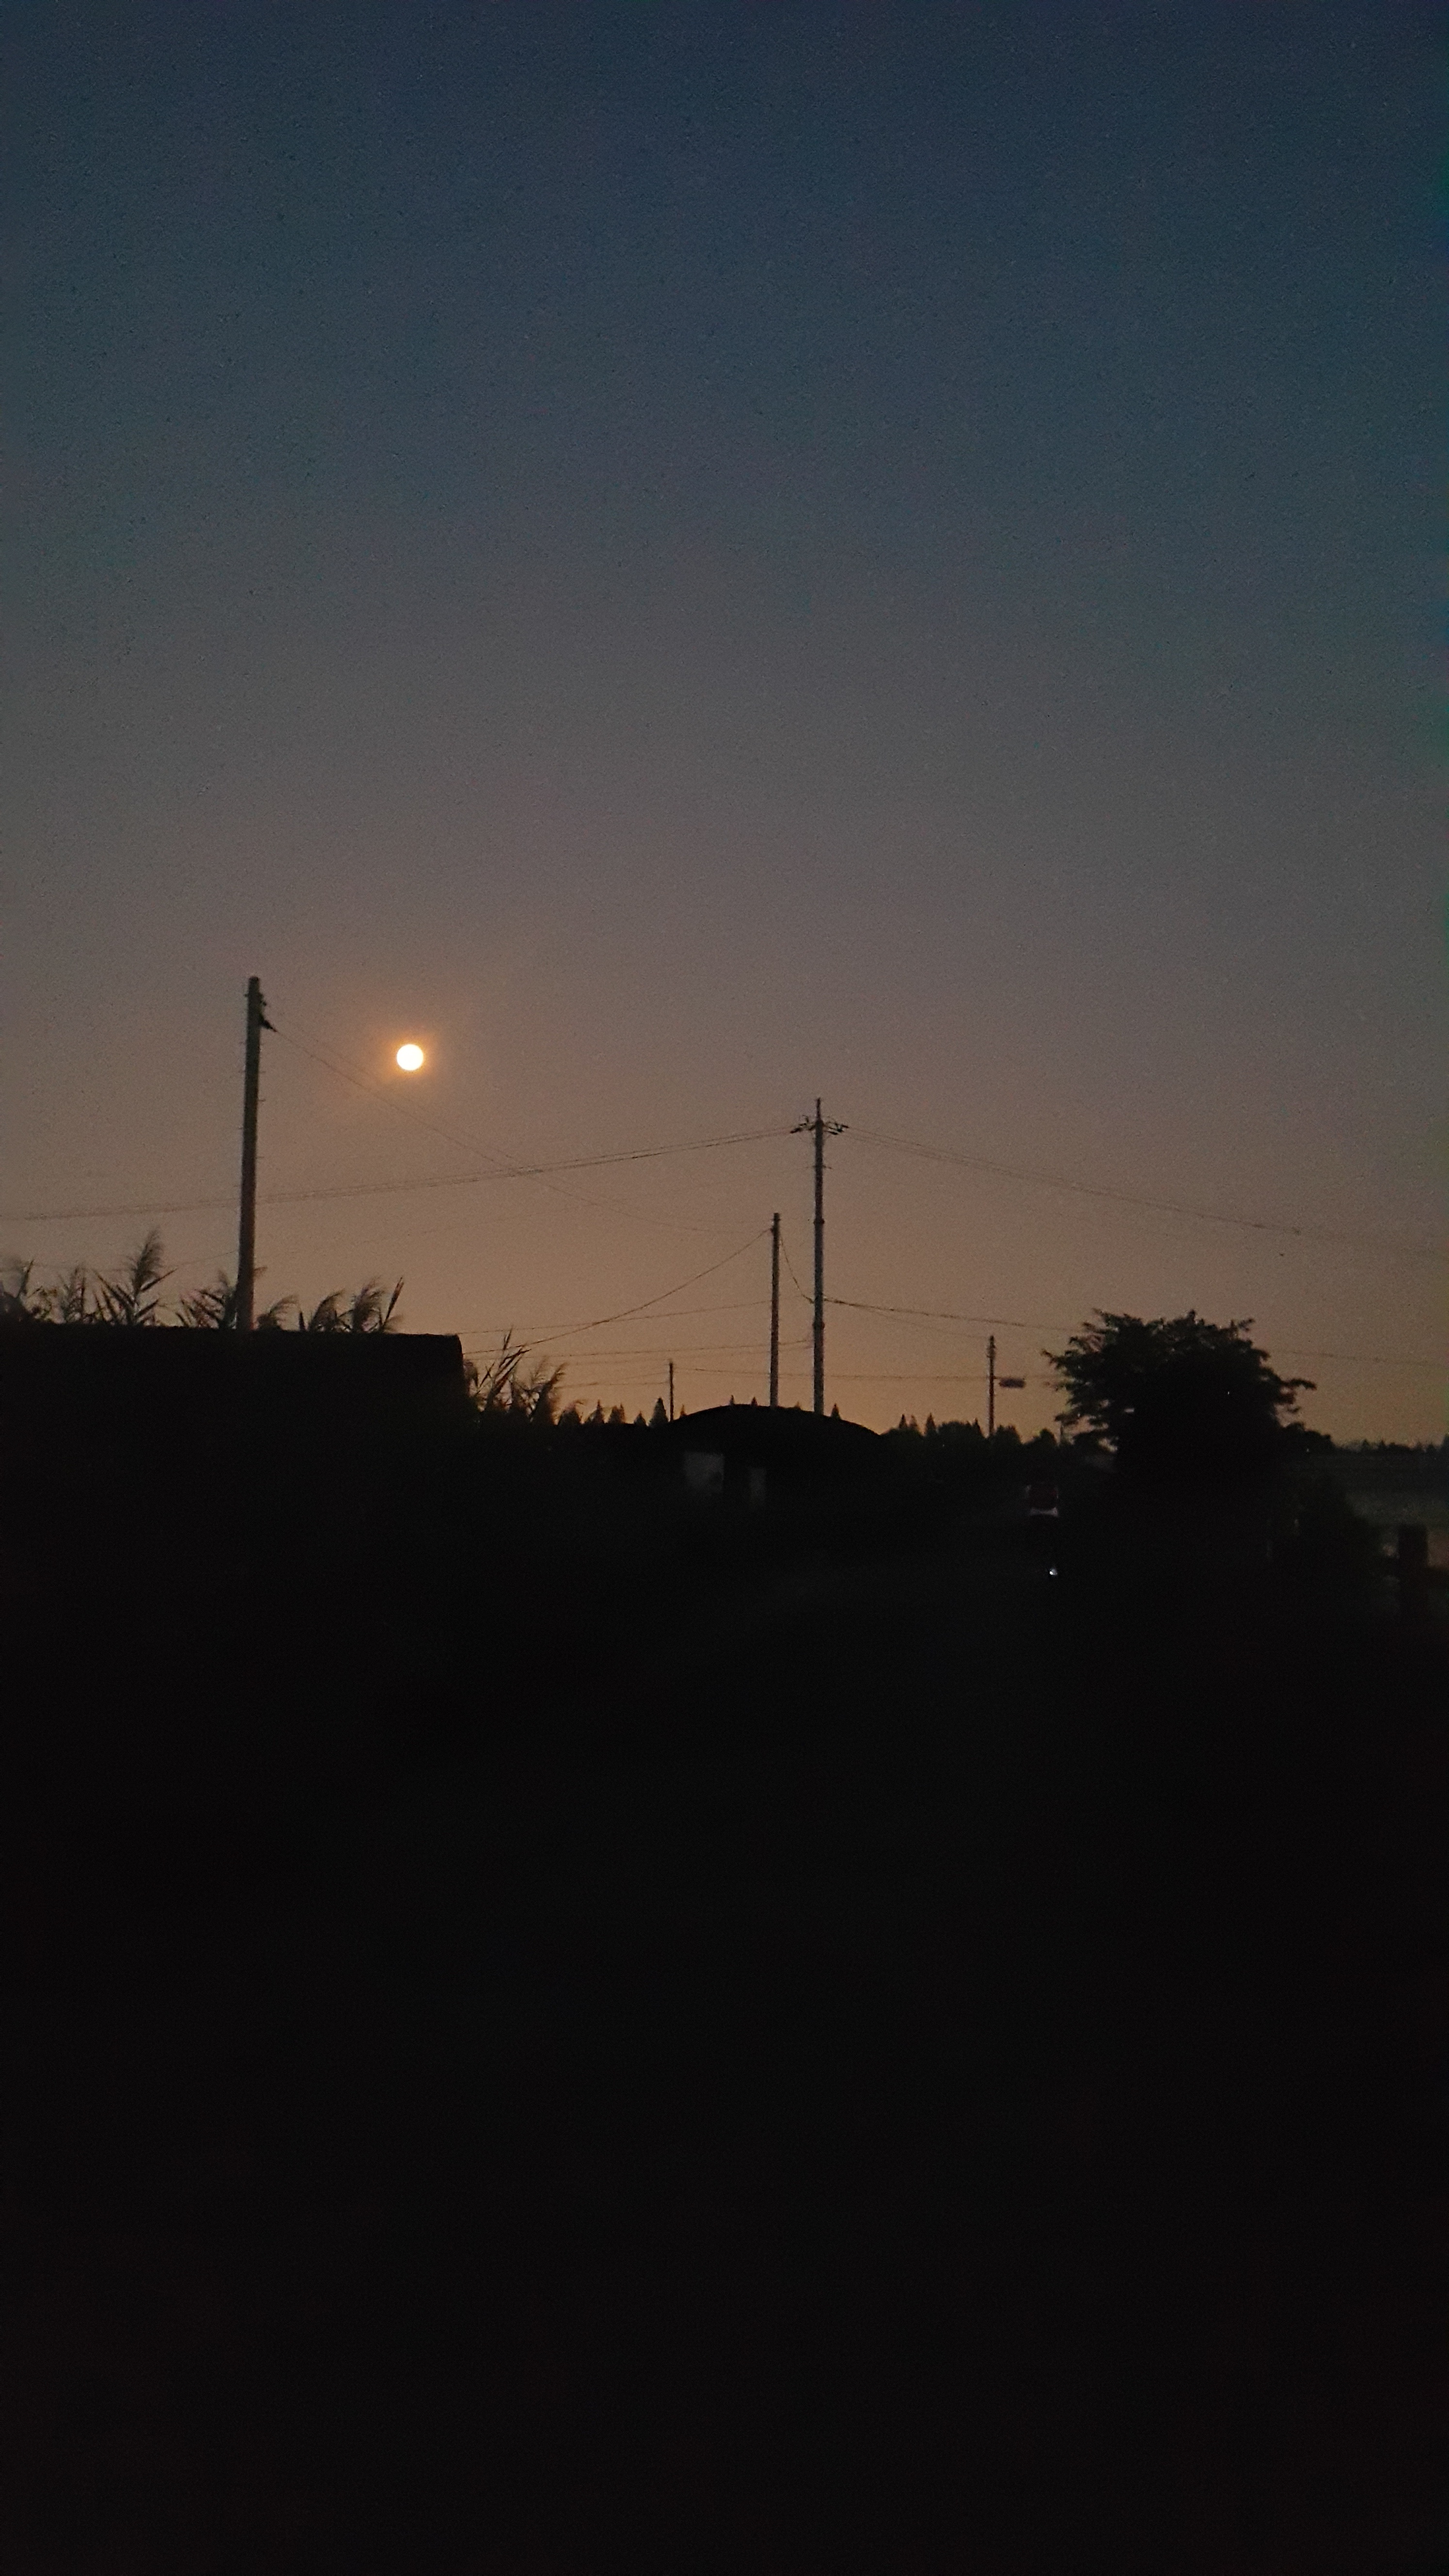
horizon, light, cloud, sky, sunrise, sunset, night, sunlight, morning, dawn, dusk, evening, tower, darkness, atmospheric phenomenon